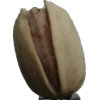
Label: pistachio